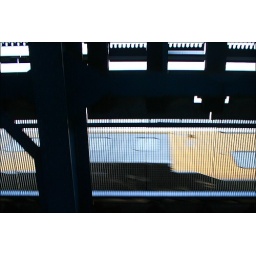
Under a bridge while a train is crossing in Amsterdam / Netherlands.